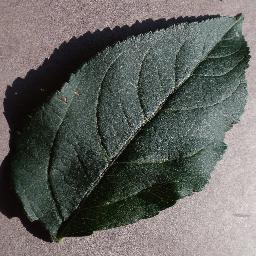
Label: Apple___healthy